Burmese–Siamese War (1849–1855)

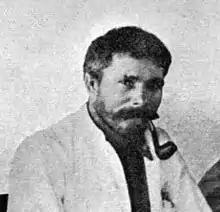
James George Scott was the British envoy to Kengtung in 1890 to finalize British acquisition of Kengtung to be under British rule.

As the British had taken control of cis-Salween Shan States to the west of Salween river by 1889, they sought to bring the trans-Salween states to the east of Salween including Kengtung under their possession. Even though the British had indirectly recognized Salween River as Burma-Lanna border in the Anglo-Siamese Chiangmai Treaties of 1874 and 1883 by saying that;